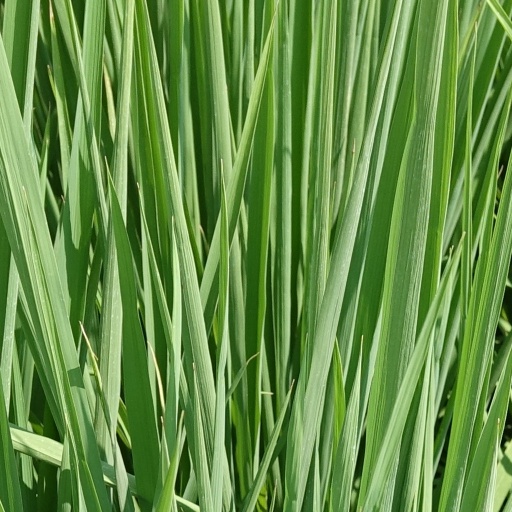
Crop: rice